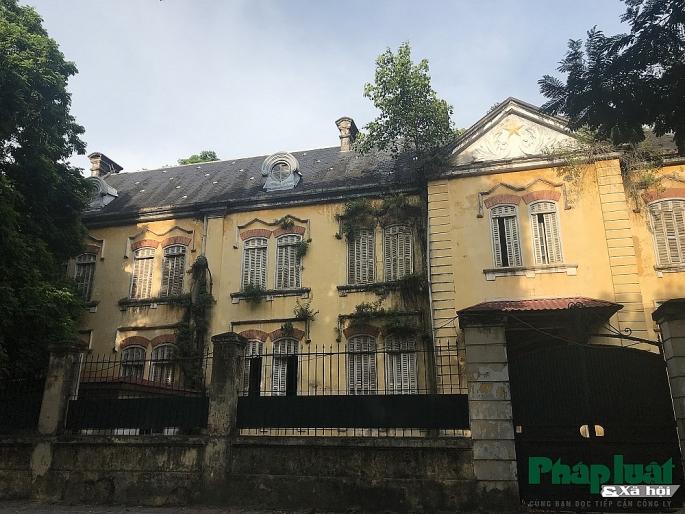
đây là khung cảnh xuất hiện ở phía trước một ngôi nhà cũ